Gage baronets

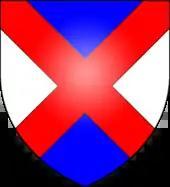
Coat of arms of the Gage baronets of Hengrave

There have been two baronetcies created for persons with the surname Gage, both in the Baronetage of England. One creation is extant as of 2008.